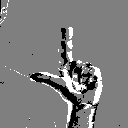
ASL letter: l